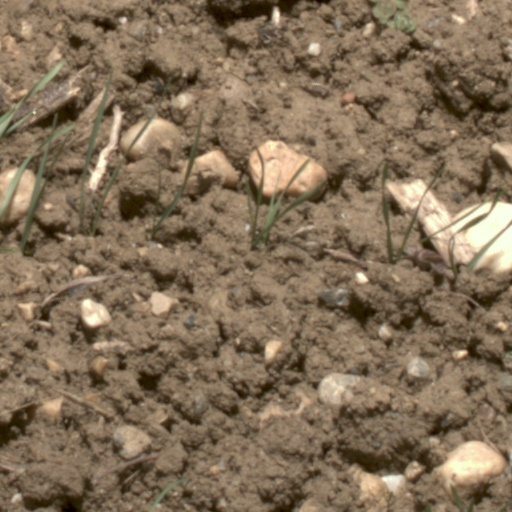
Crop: wheat